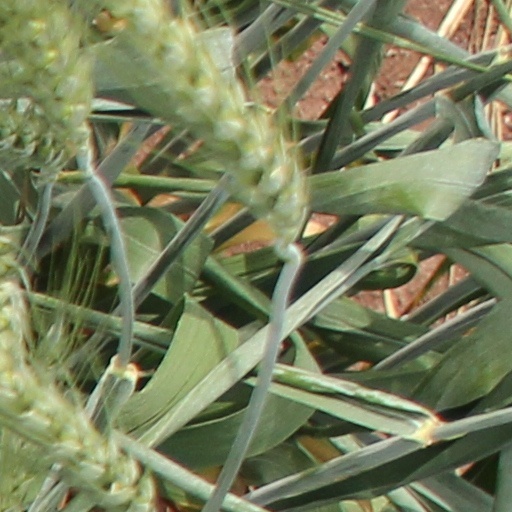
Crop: wheat